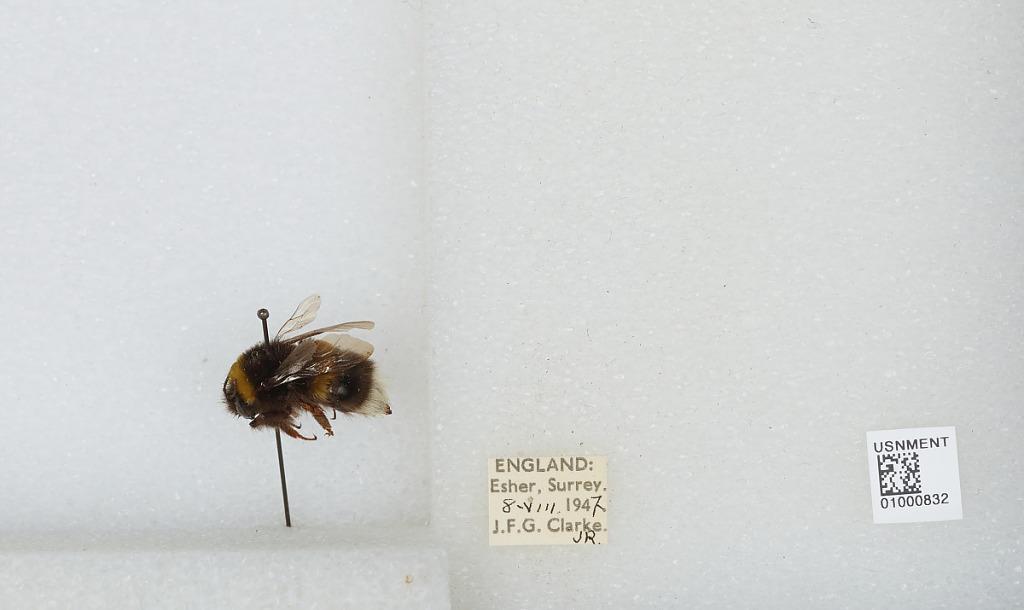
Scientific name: Bombus (Bombus) lucorum (Linnaeus)
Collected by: J. Clarke Jr.
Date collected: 1947-8-8
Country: United Kingdom
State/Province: England
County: Surrey
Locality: Esher
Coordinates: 51.3692, -0.365